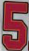
Number: 5